Script breakdown

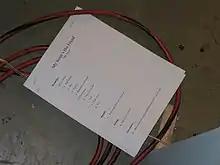
First page of a script for a pornographic film, showing set elements, costumes and a brief character breakdown

A script breakdown is an intermediate step in the production of a play, film, comic book, or any other work that is originally planned using a script.